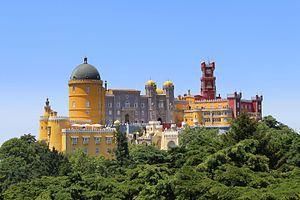
Le palais de Pena est un édifice historique portugais situé sur l’une des cimes des monts de Sintra, au cœur d’un parc de 200 hectares de la ville de Sintra. Il se caractérise par ses couleurs vives, jaune et rouge.